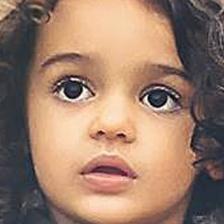
Label: faces